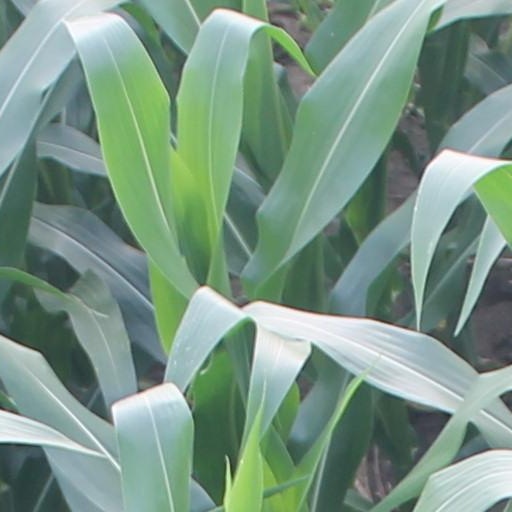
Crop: maize; corn